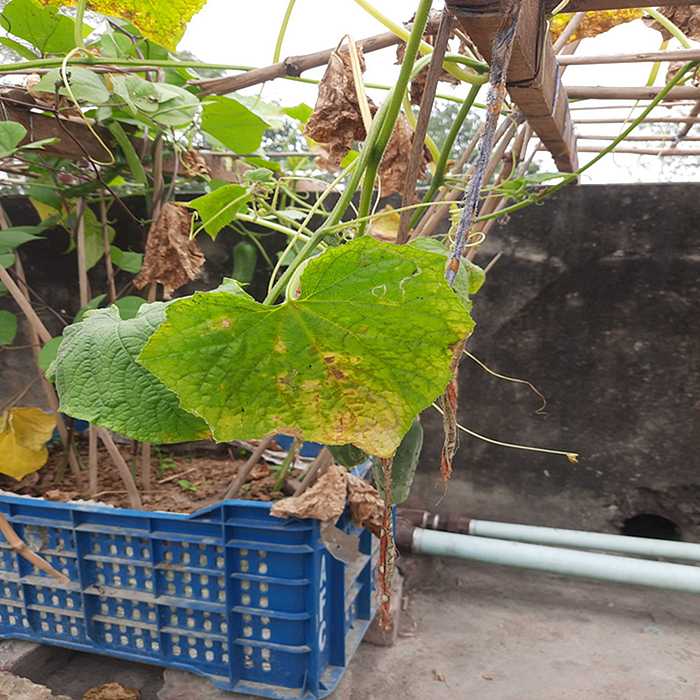
Plant: Cucumber
Label: Anthracnose lesions